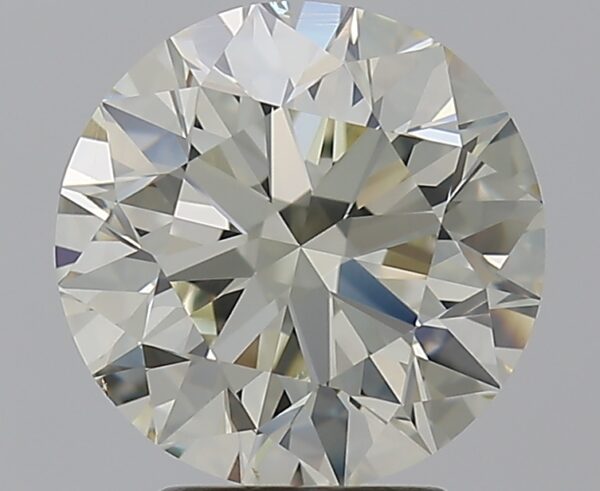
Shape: round
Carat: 3.2
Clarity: VS2
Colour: K
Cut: EX
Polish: EX
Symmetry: EX
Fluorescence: VS
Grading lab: GIA
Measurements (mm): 9.32 x 9.4 x 5.86